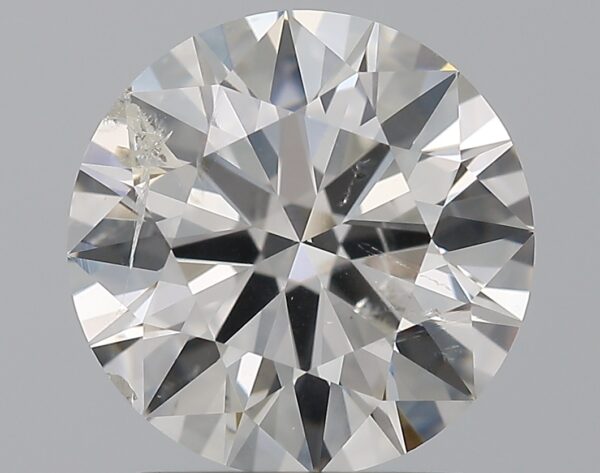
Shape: round
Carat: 2
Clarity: SI2
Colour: G
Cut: EX
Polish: EX
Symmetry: EX
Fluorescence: N
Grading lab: IGI
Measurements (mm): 8.2 x 8.18 x 4.92